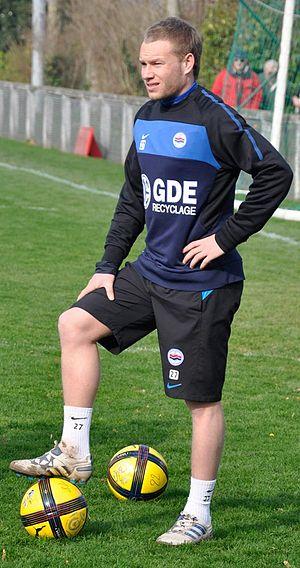
Thibault Moulin à l'entrainement
Thibault Moulin est un footballeur français, né le 13 janvier 1990 à Flers. Il appartient au club du PAOK Salonique, et évolue comme milieu au AO Xanthi pour la saison 2019-2020.
Le Football Club flérien est un club français de football, fondé en 1904, basé dans la ville de Flers, située dans le département de l'Orne.